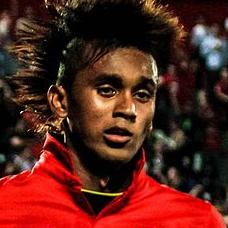
Age: 21